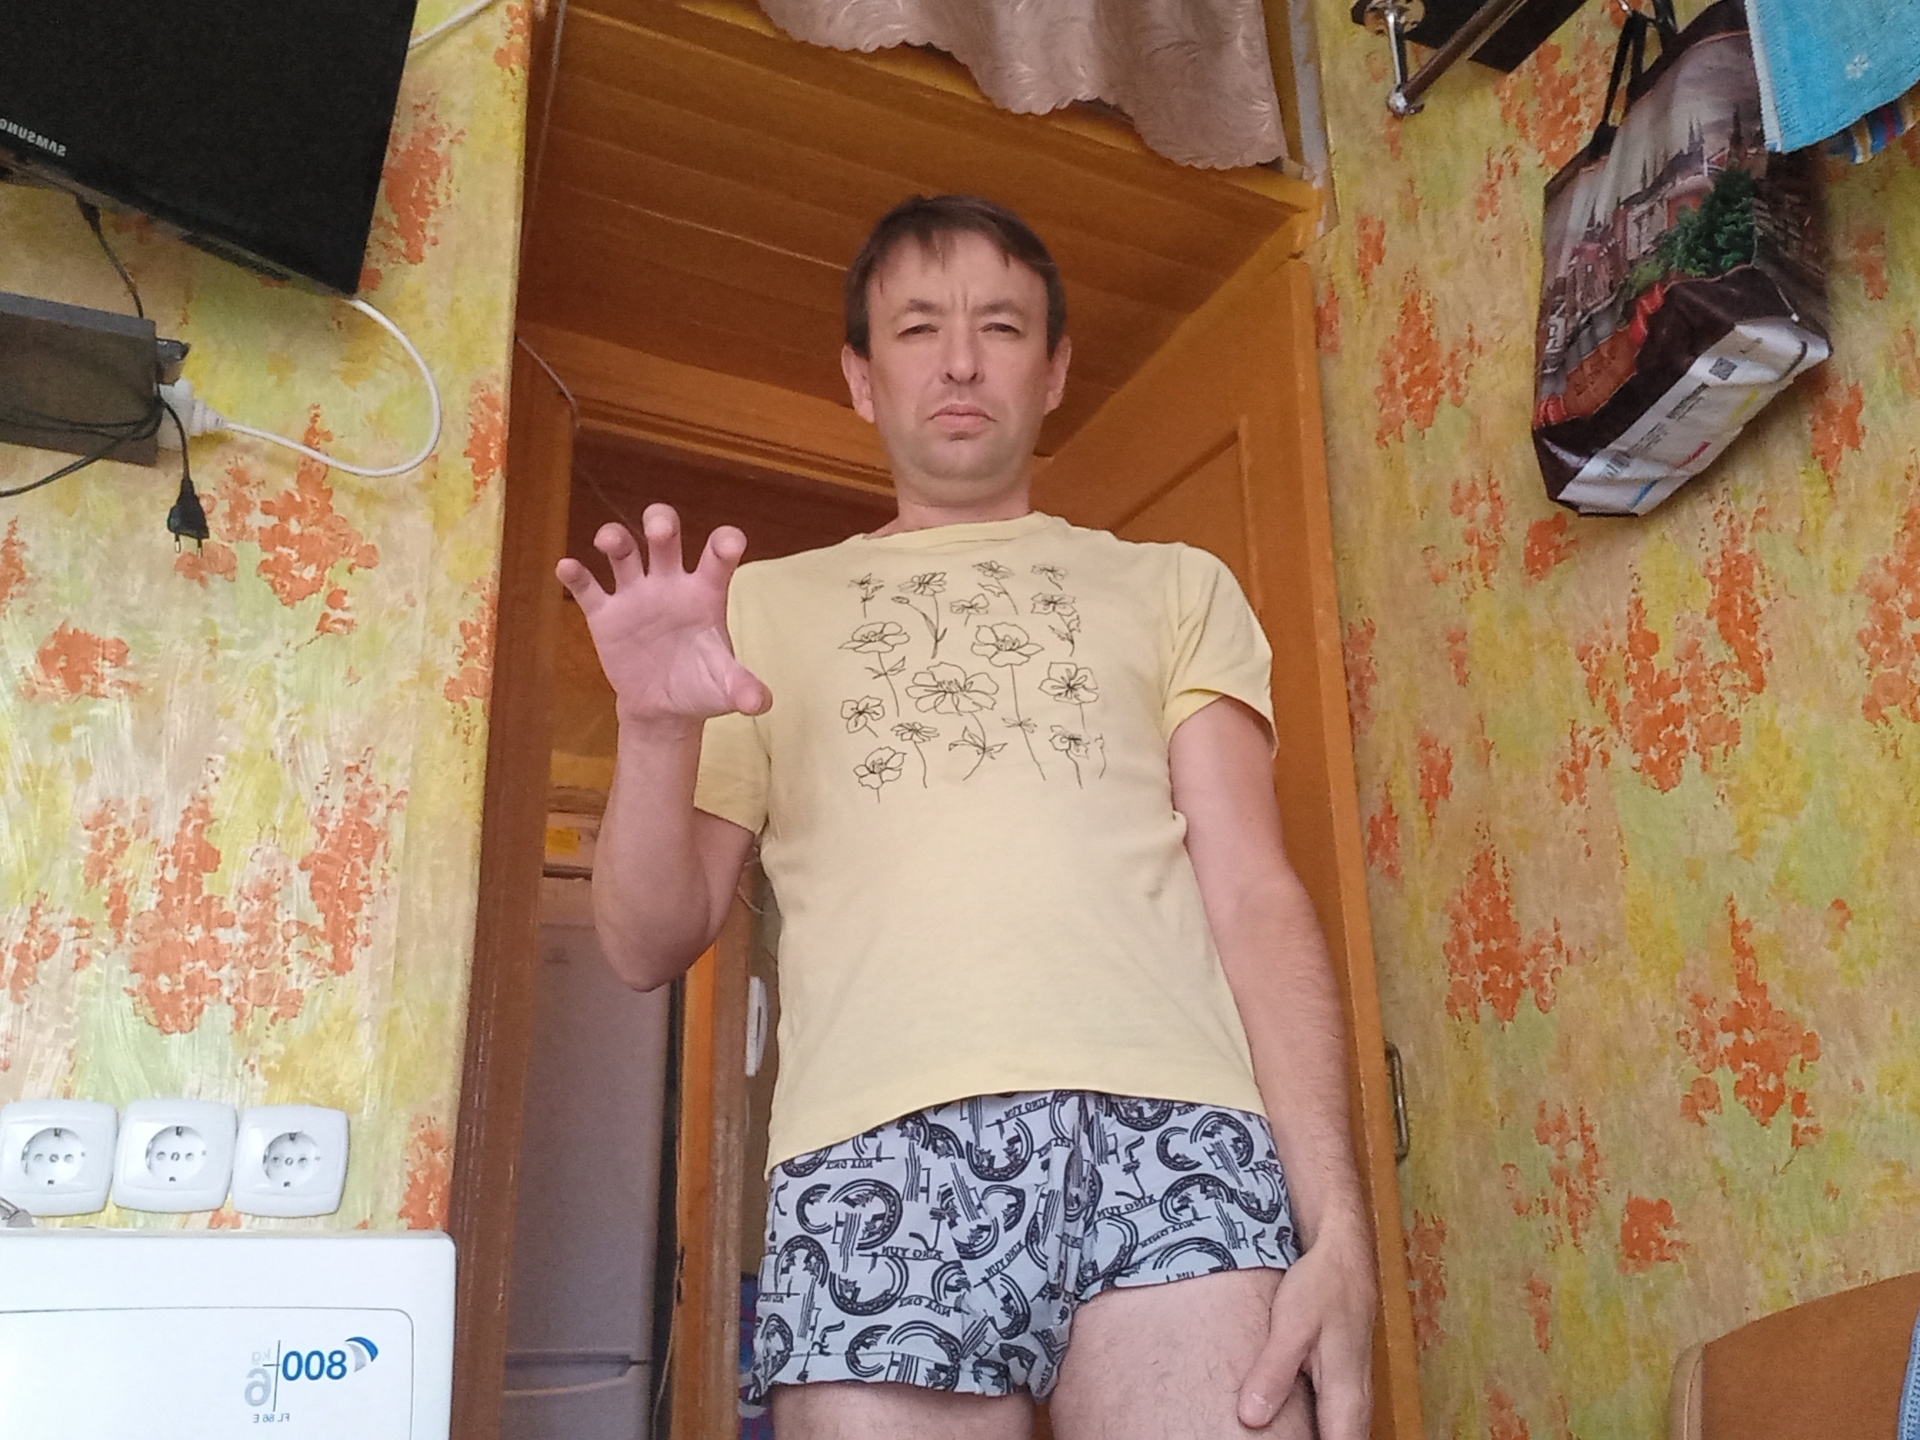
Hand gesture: grabbing